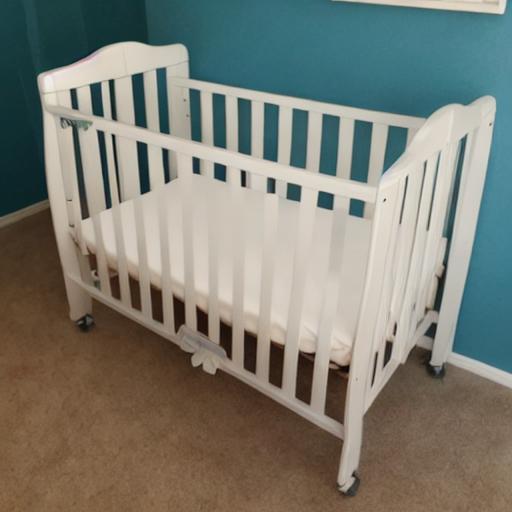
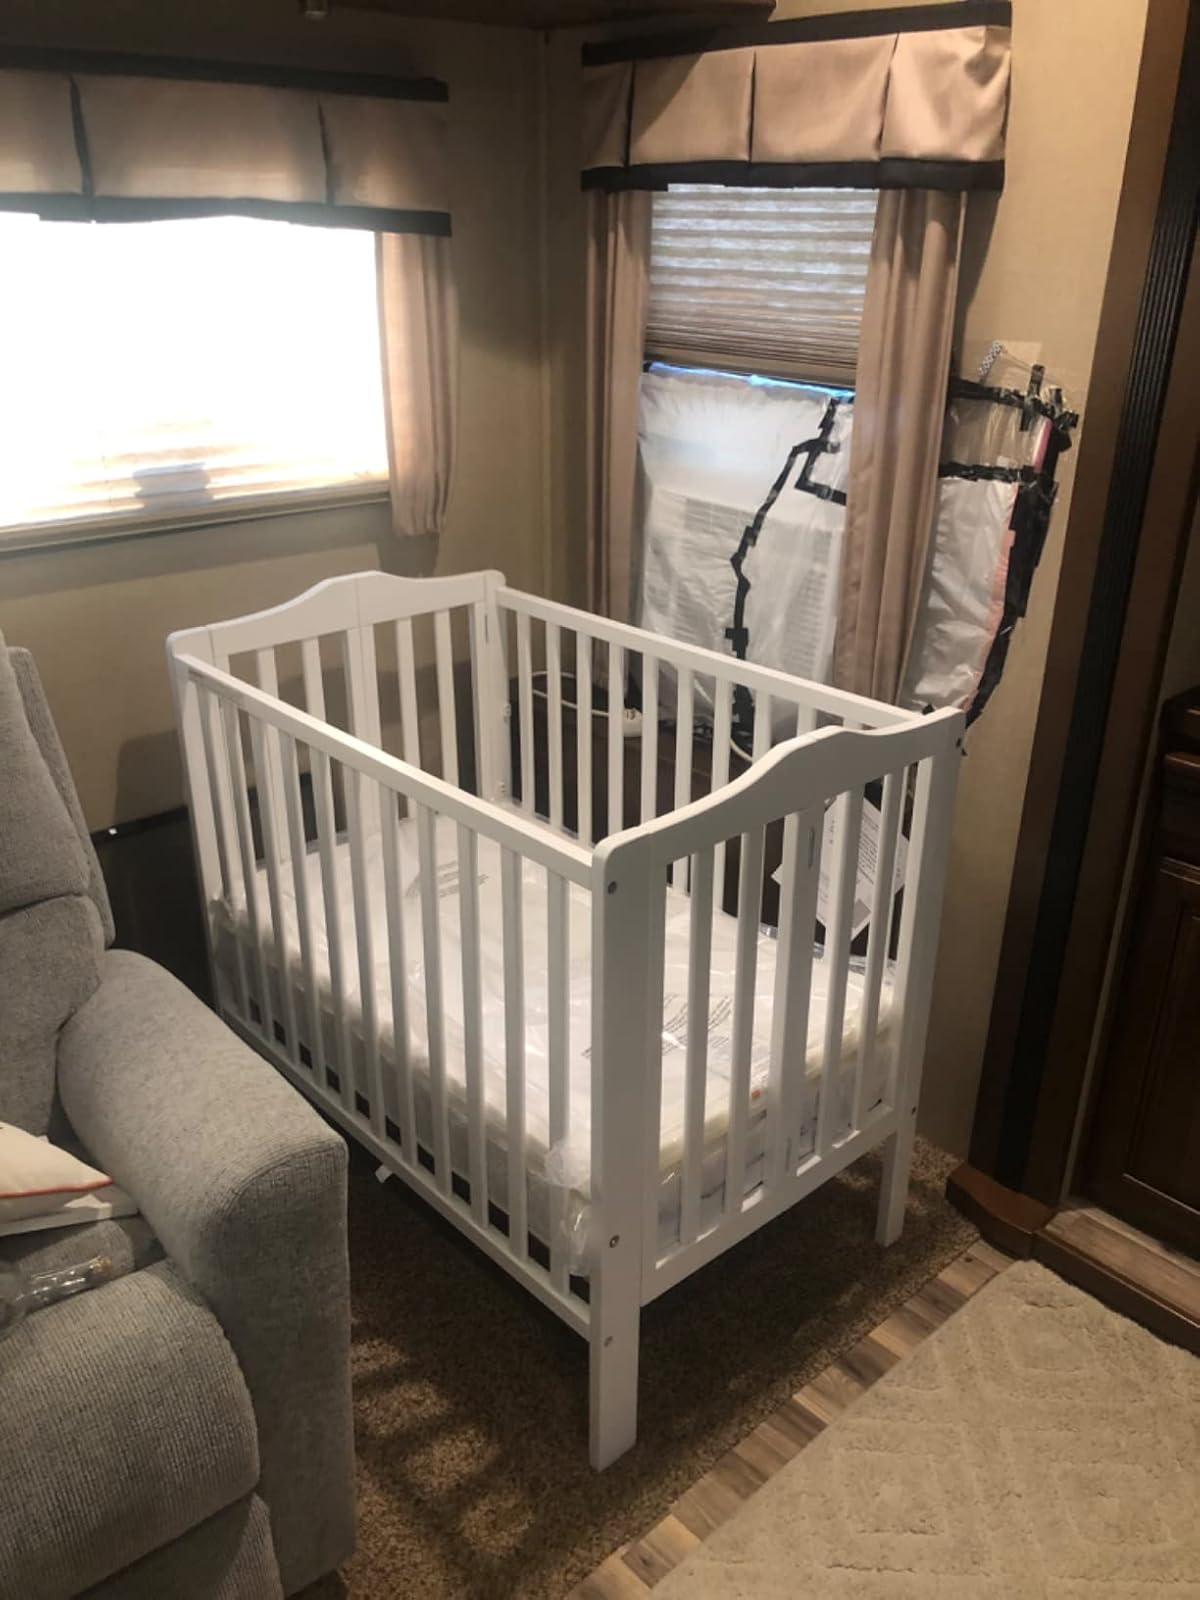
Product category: products_crib
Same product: no